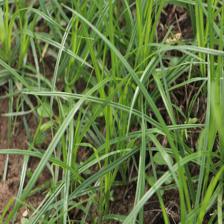
Label: Grass